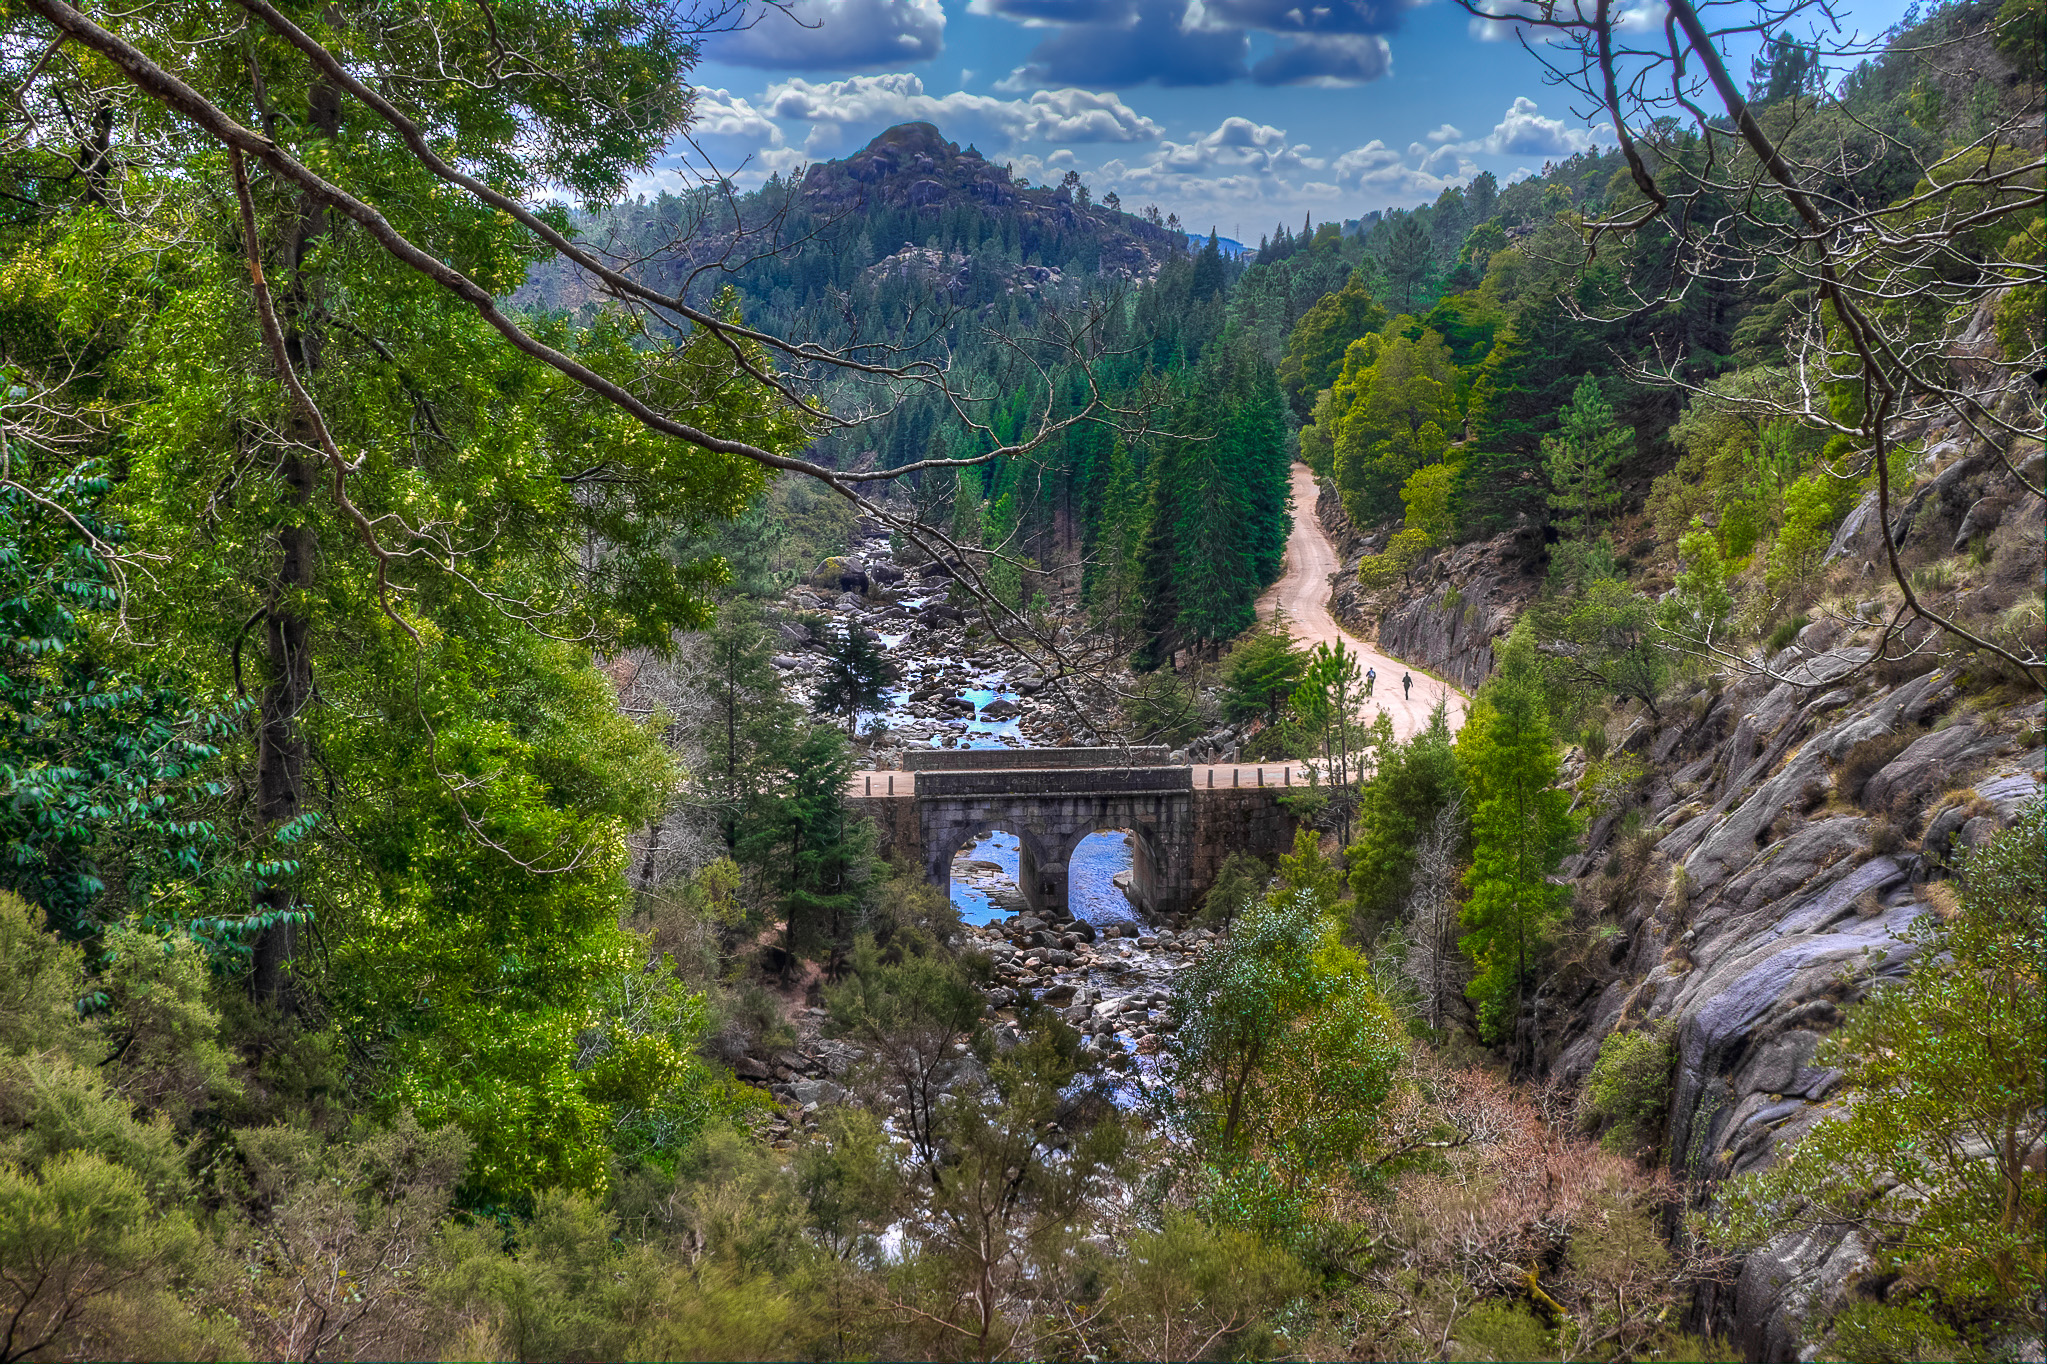
landscape, wilderness, mountain, trail, bridge, lake, adventure, river, valley, mountain range, ravine, portugal, paisajes, ggl1, gaby1, xovesphoto, sonya77, tamron18250, geres, parquenacionaldepenedager s, r oarado, mountain pass, terrasdebouro, mountainous landforms, nonbuilding structure